Hawking (birds)

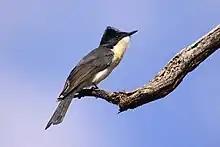
A restless flycatcher watches for insects

Bill size and shape is also important. Compared to the bills of birds specialized for gleaning, a relatively larger, broader bill is ideal for catching sizeable insects such as bees and flies. The presence of bristles near the bill (rictal bristles) in some flycatchers may be an adaptation for hawking insects; scientists are not sure of the function but they may help protect the eyes or they might actually help provide the bird sensory information as to the location of the prey. Swallows, swifts, and nightjars do not have large bills, but they have wide-gaping mouths. Some nightjars also have bristles around the bill (the common poorwill does, the common nighthawk does not).